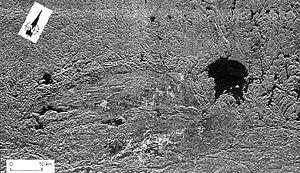
Image prise sur la navette spatiale Challenger en 1984 du Bassin de Sudbury. Le lac Wanapitei en haut à droite est un cratère d'impact plus jeune que le Bassin. Riche en minerais, plusieurs mines se trouvent dans le bassin, notamment des mines de nickel et de cuivre."
Le bassin de Sudbury, également connu comme la structure de Sudbury, est une des structures géologiques les plus importantes de la province de l'Ontario au Canada. C'est le second plus grand cratère d'impact connu sur Terre, ainsi que l'un des plus anciens.